Saqqara ostracon

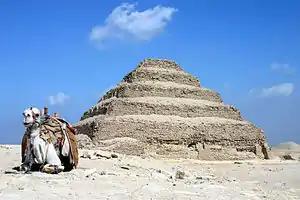
Djoser's Pyramid, where the ostracon was found

It is an apparently complete flake made of limestone. It is 15 × 17.5 × 5 cm. In a few places, small portions of the surface seem to have been scaled away. It appears to date to the period of Djoser (~2650 BC).